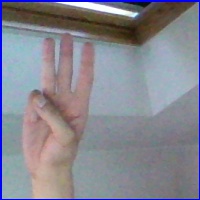
Letra: W